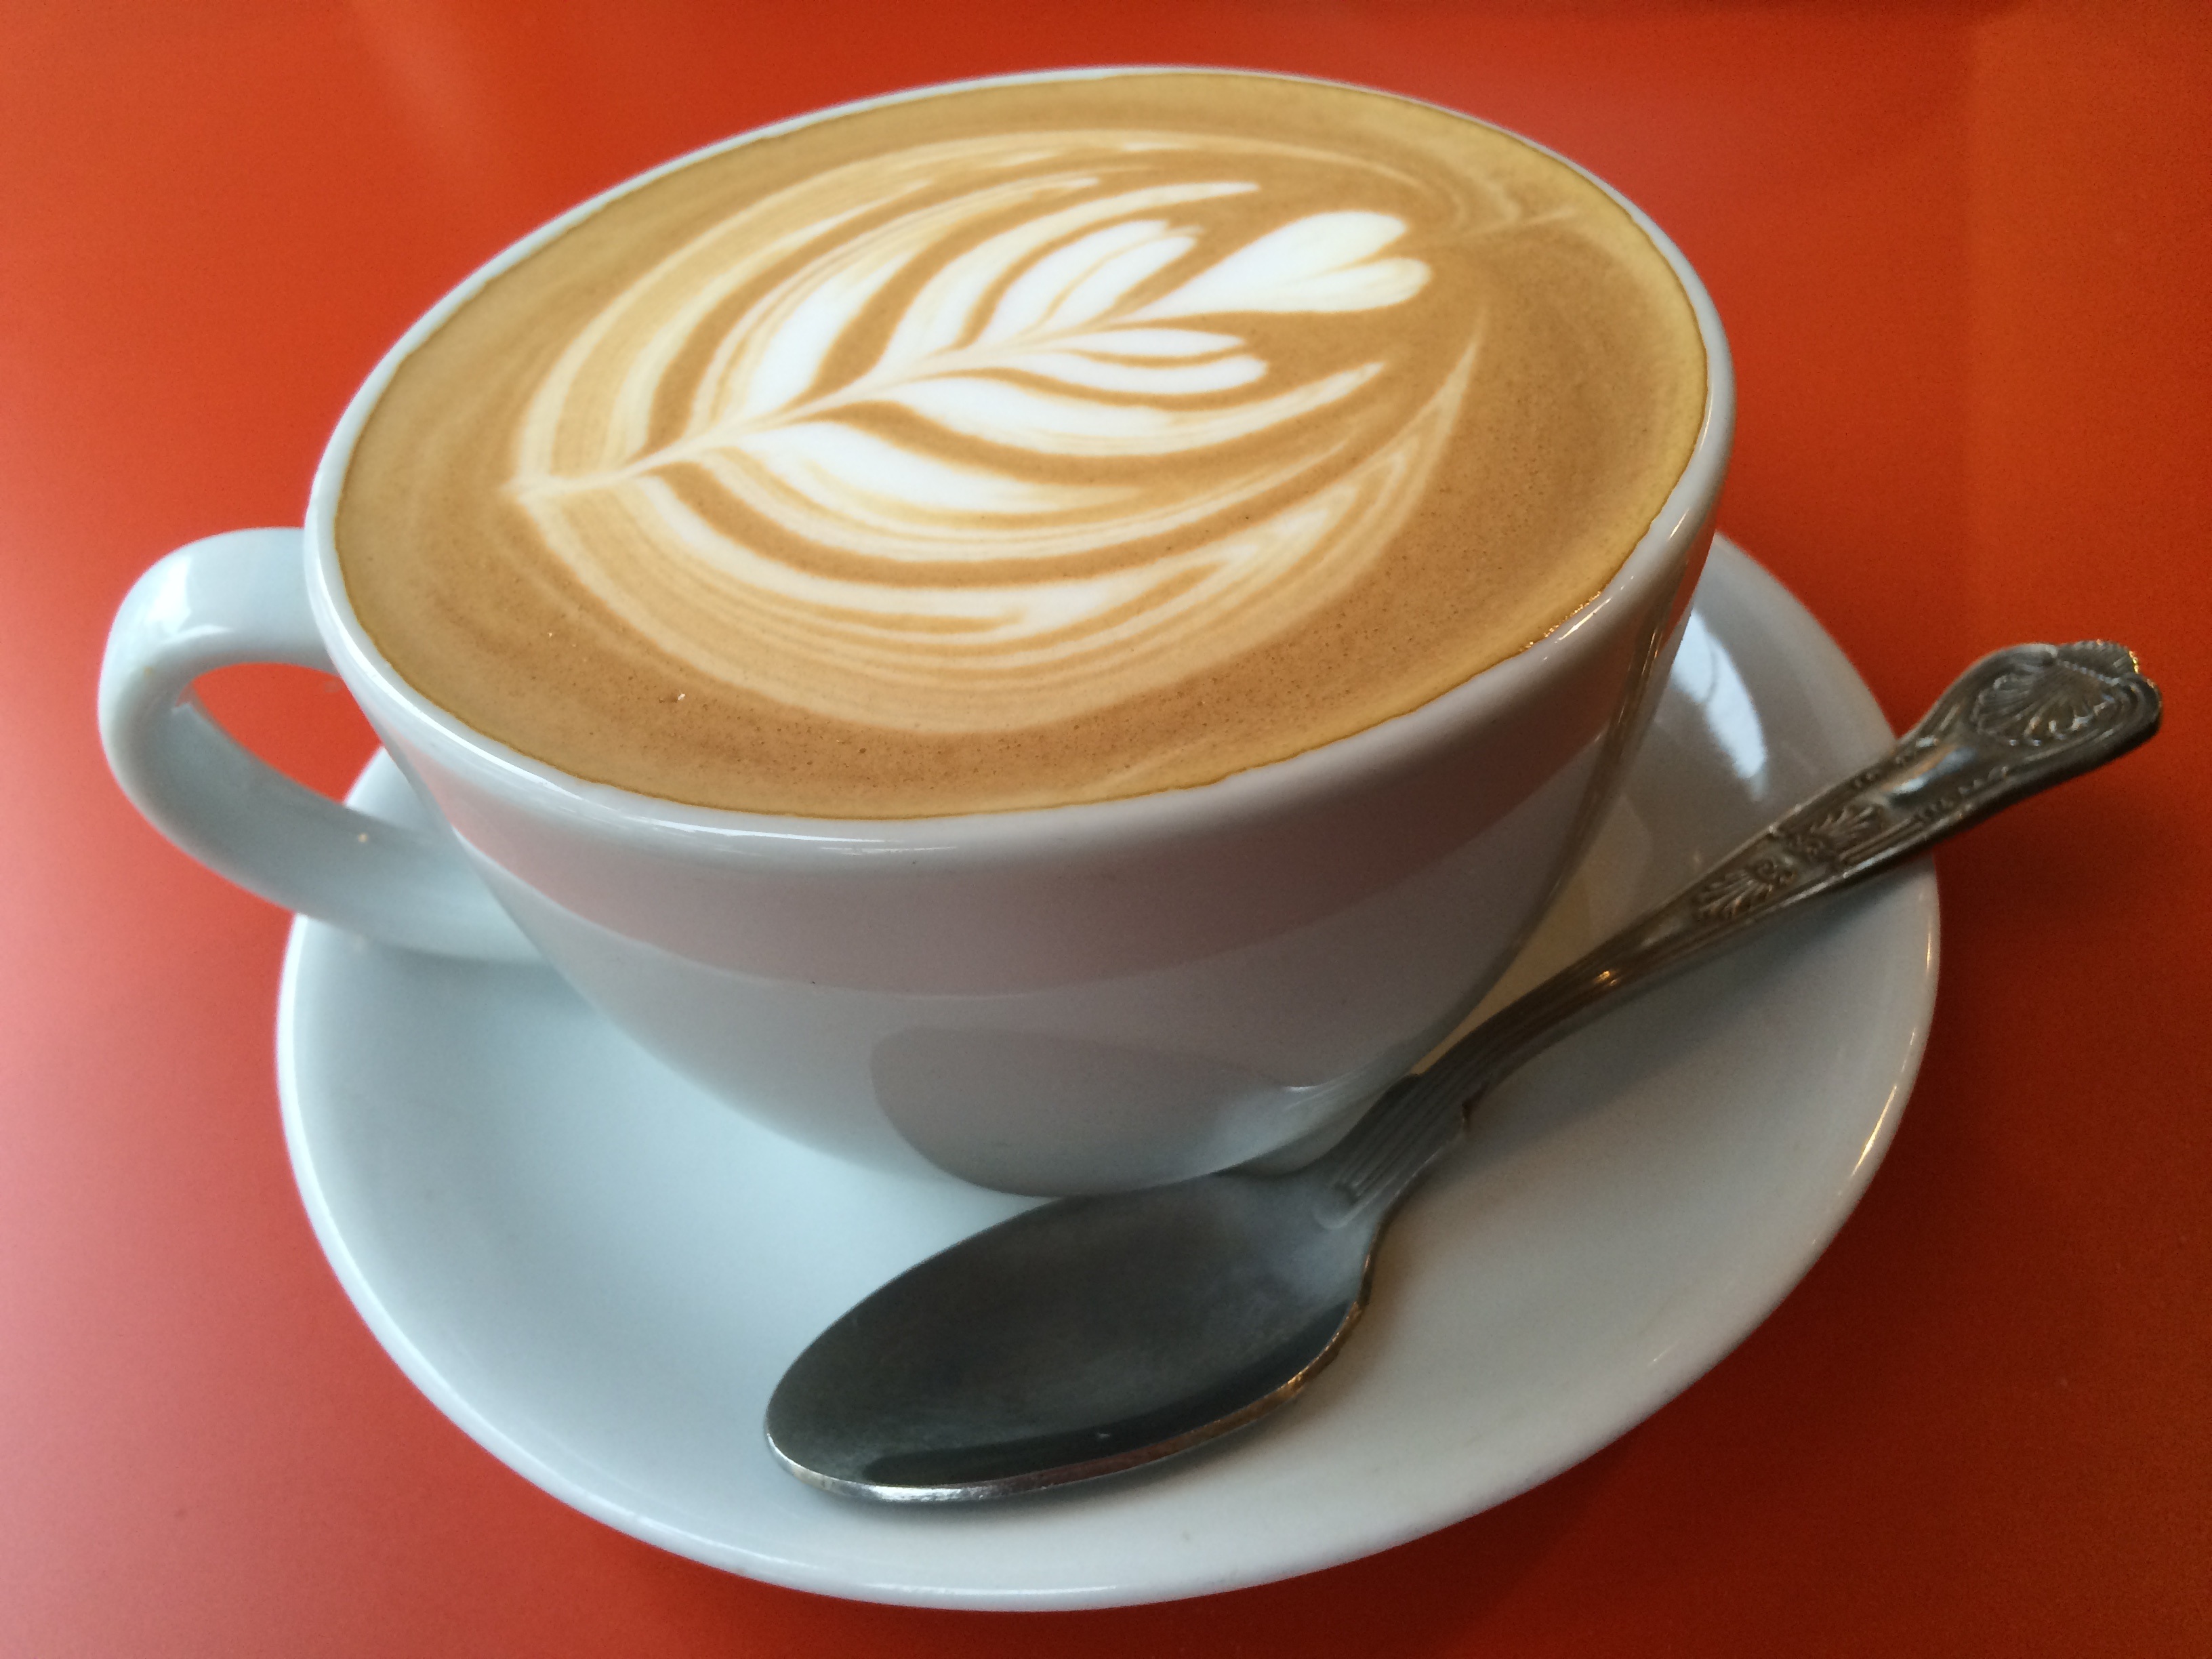
cafe, coffee, cup, latte, cappuccino, beverage, drink, espresso, mug, coffee cup, caffeine, hot, co, drinking coffee, flat white, caf au lait, cortado, caff macchiato, coffee milk, ristretto, salep, mocaccino